Sherlyn González

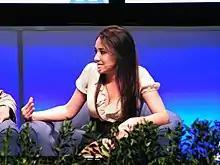

Sherlyn Montserrat González Díaz (born 14 October 1985 in Guadalajara, Jalisco), known simply as Sherlyn, is a Mexican actress and singer.